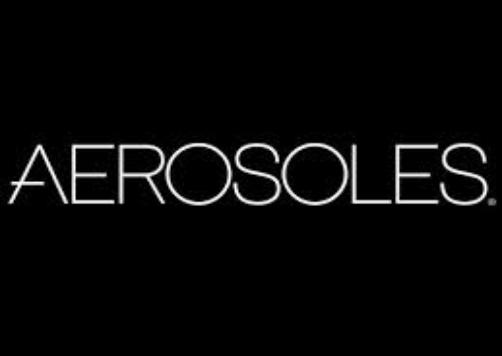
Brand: Aerosoles
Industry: Clothes